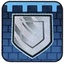
Concepts: Defence
Protection
Wall